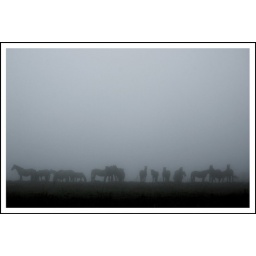
Herd of horses standing in heavy mist were find at Karabi-Yaila plateau in Crimea/Ukraine